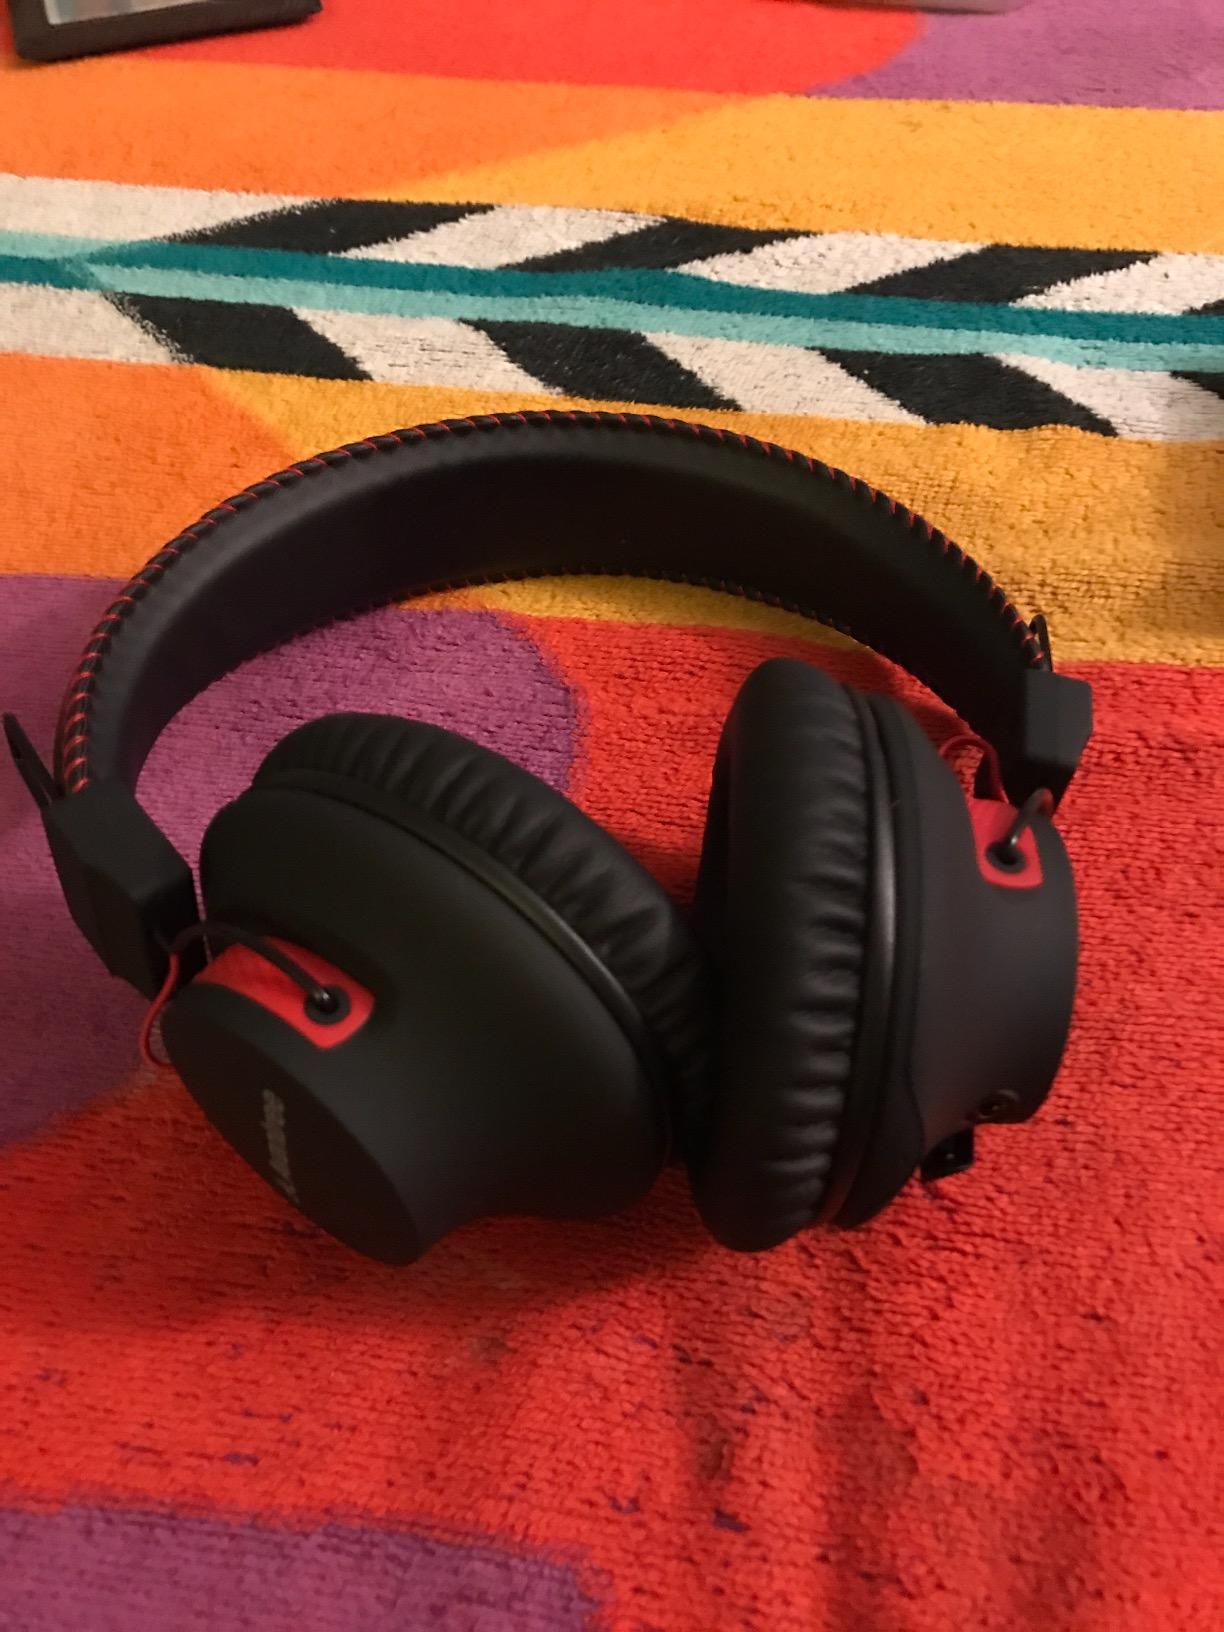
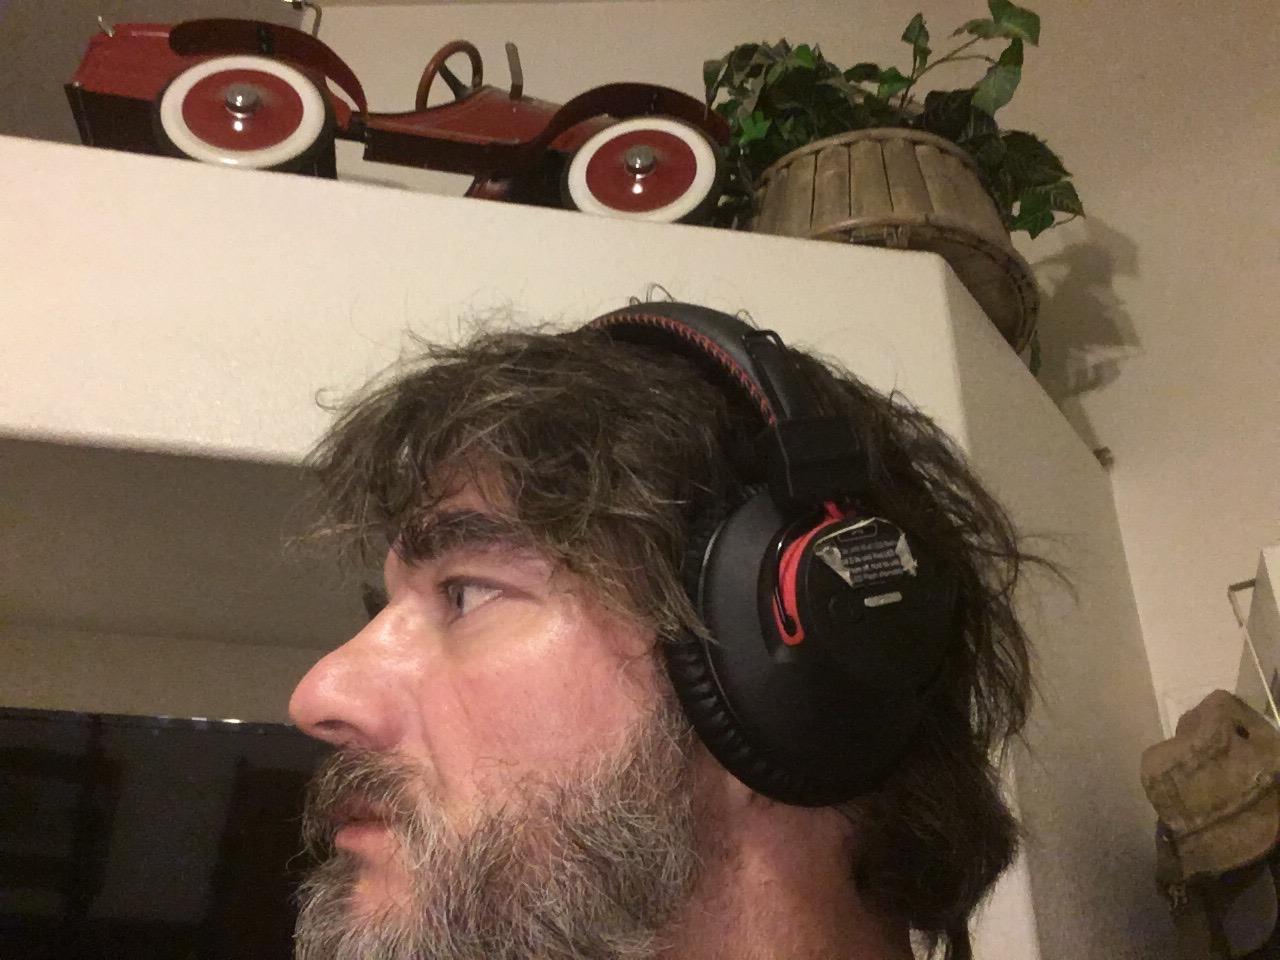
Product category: headphones
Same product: yes